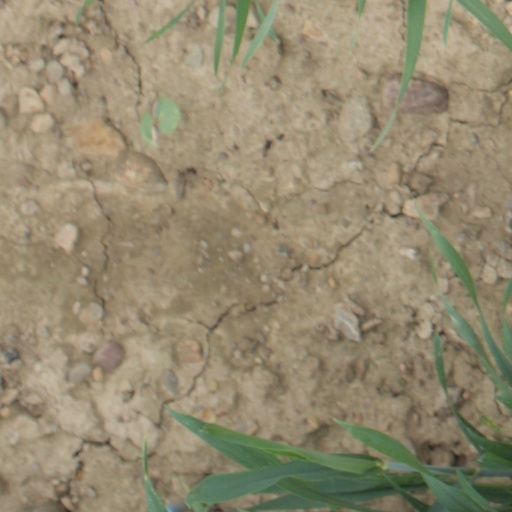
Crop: wheat